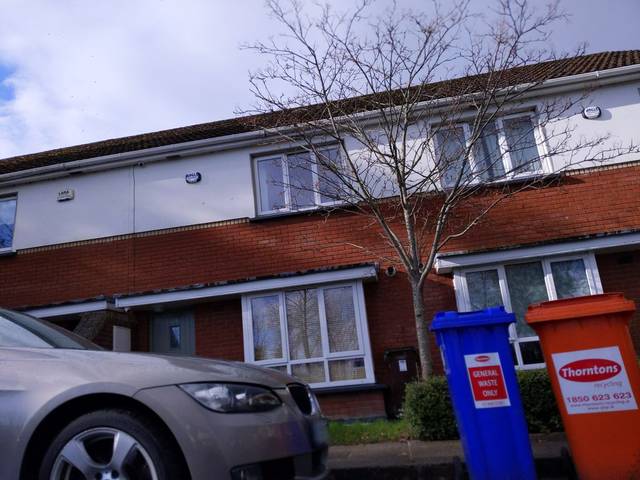
Region: Ireland
Coordinates: 53.332, -6.531